Murrumbidgee Shire

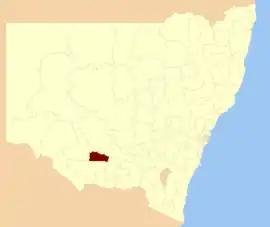
Location within New South Wales

Murrumbidgee Shire was a local government area in the Riverina region of south western New South Wales, Australia. The Shire was located adjacent to the Murrumbidgee River and the Newell Highway.